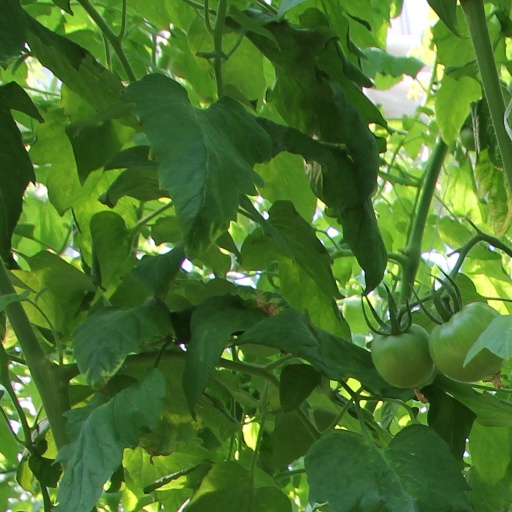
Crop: tomato